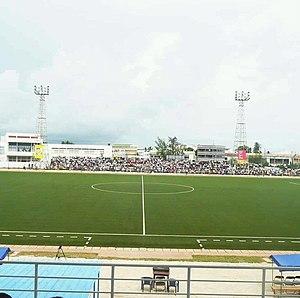
Le Fosa Juniors FC est un club malgache de football, fondé en 2016, membre de la fédération malgache de football.